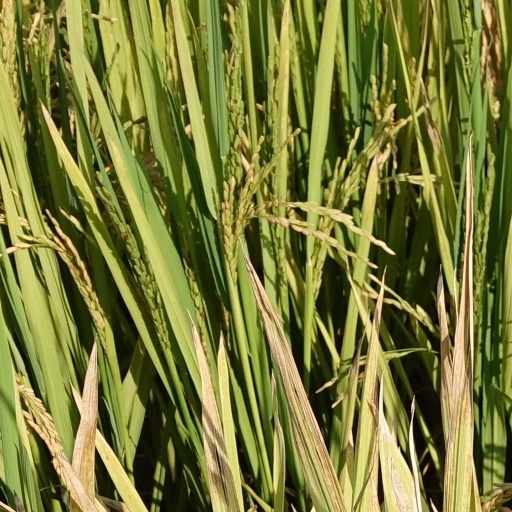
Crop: rice